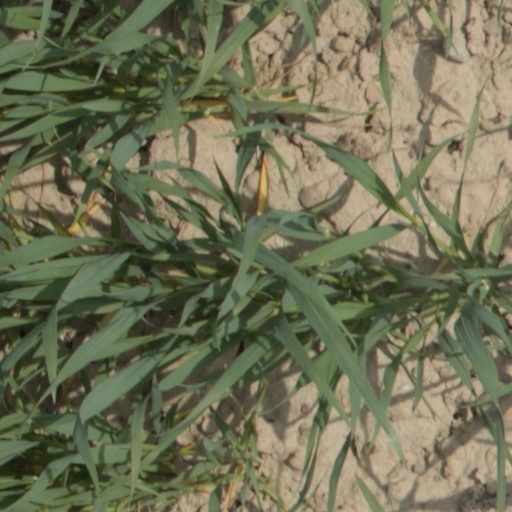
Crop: wheat